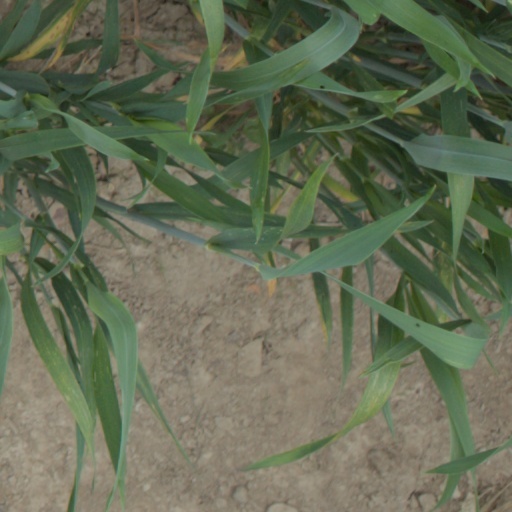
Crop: wheat